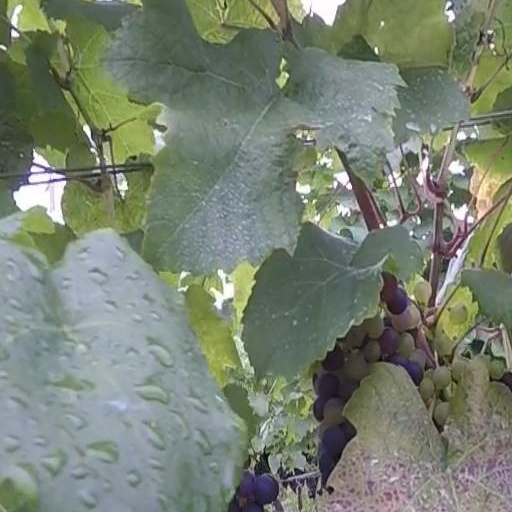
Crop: grape